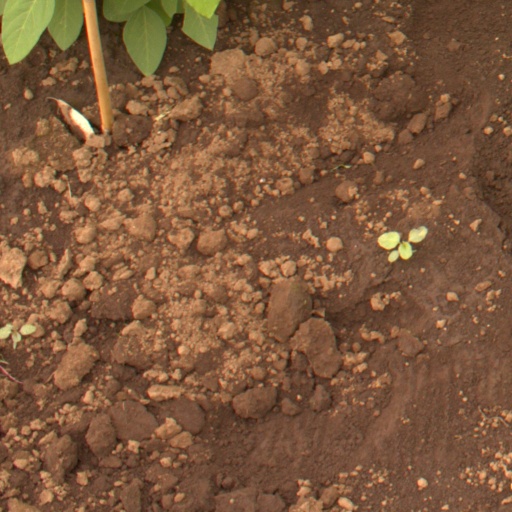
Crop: soybean